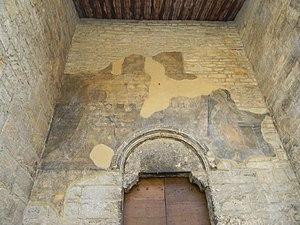
Arbois (Jura, France), église St Just, fresque de l'Annonciation du XVe siècle.